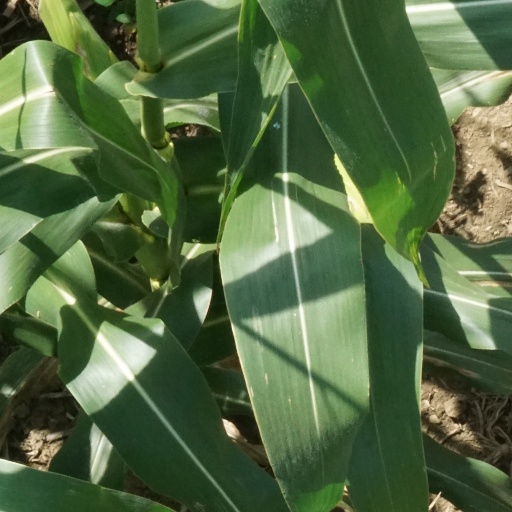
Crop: maize; corn